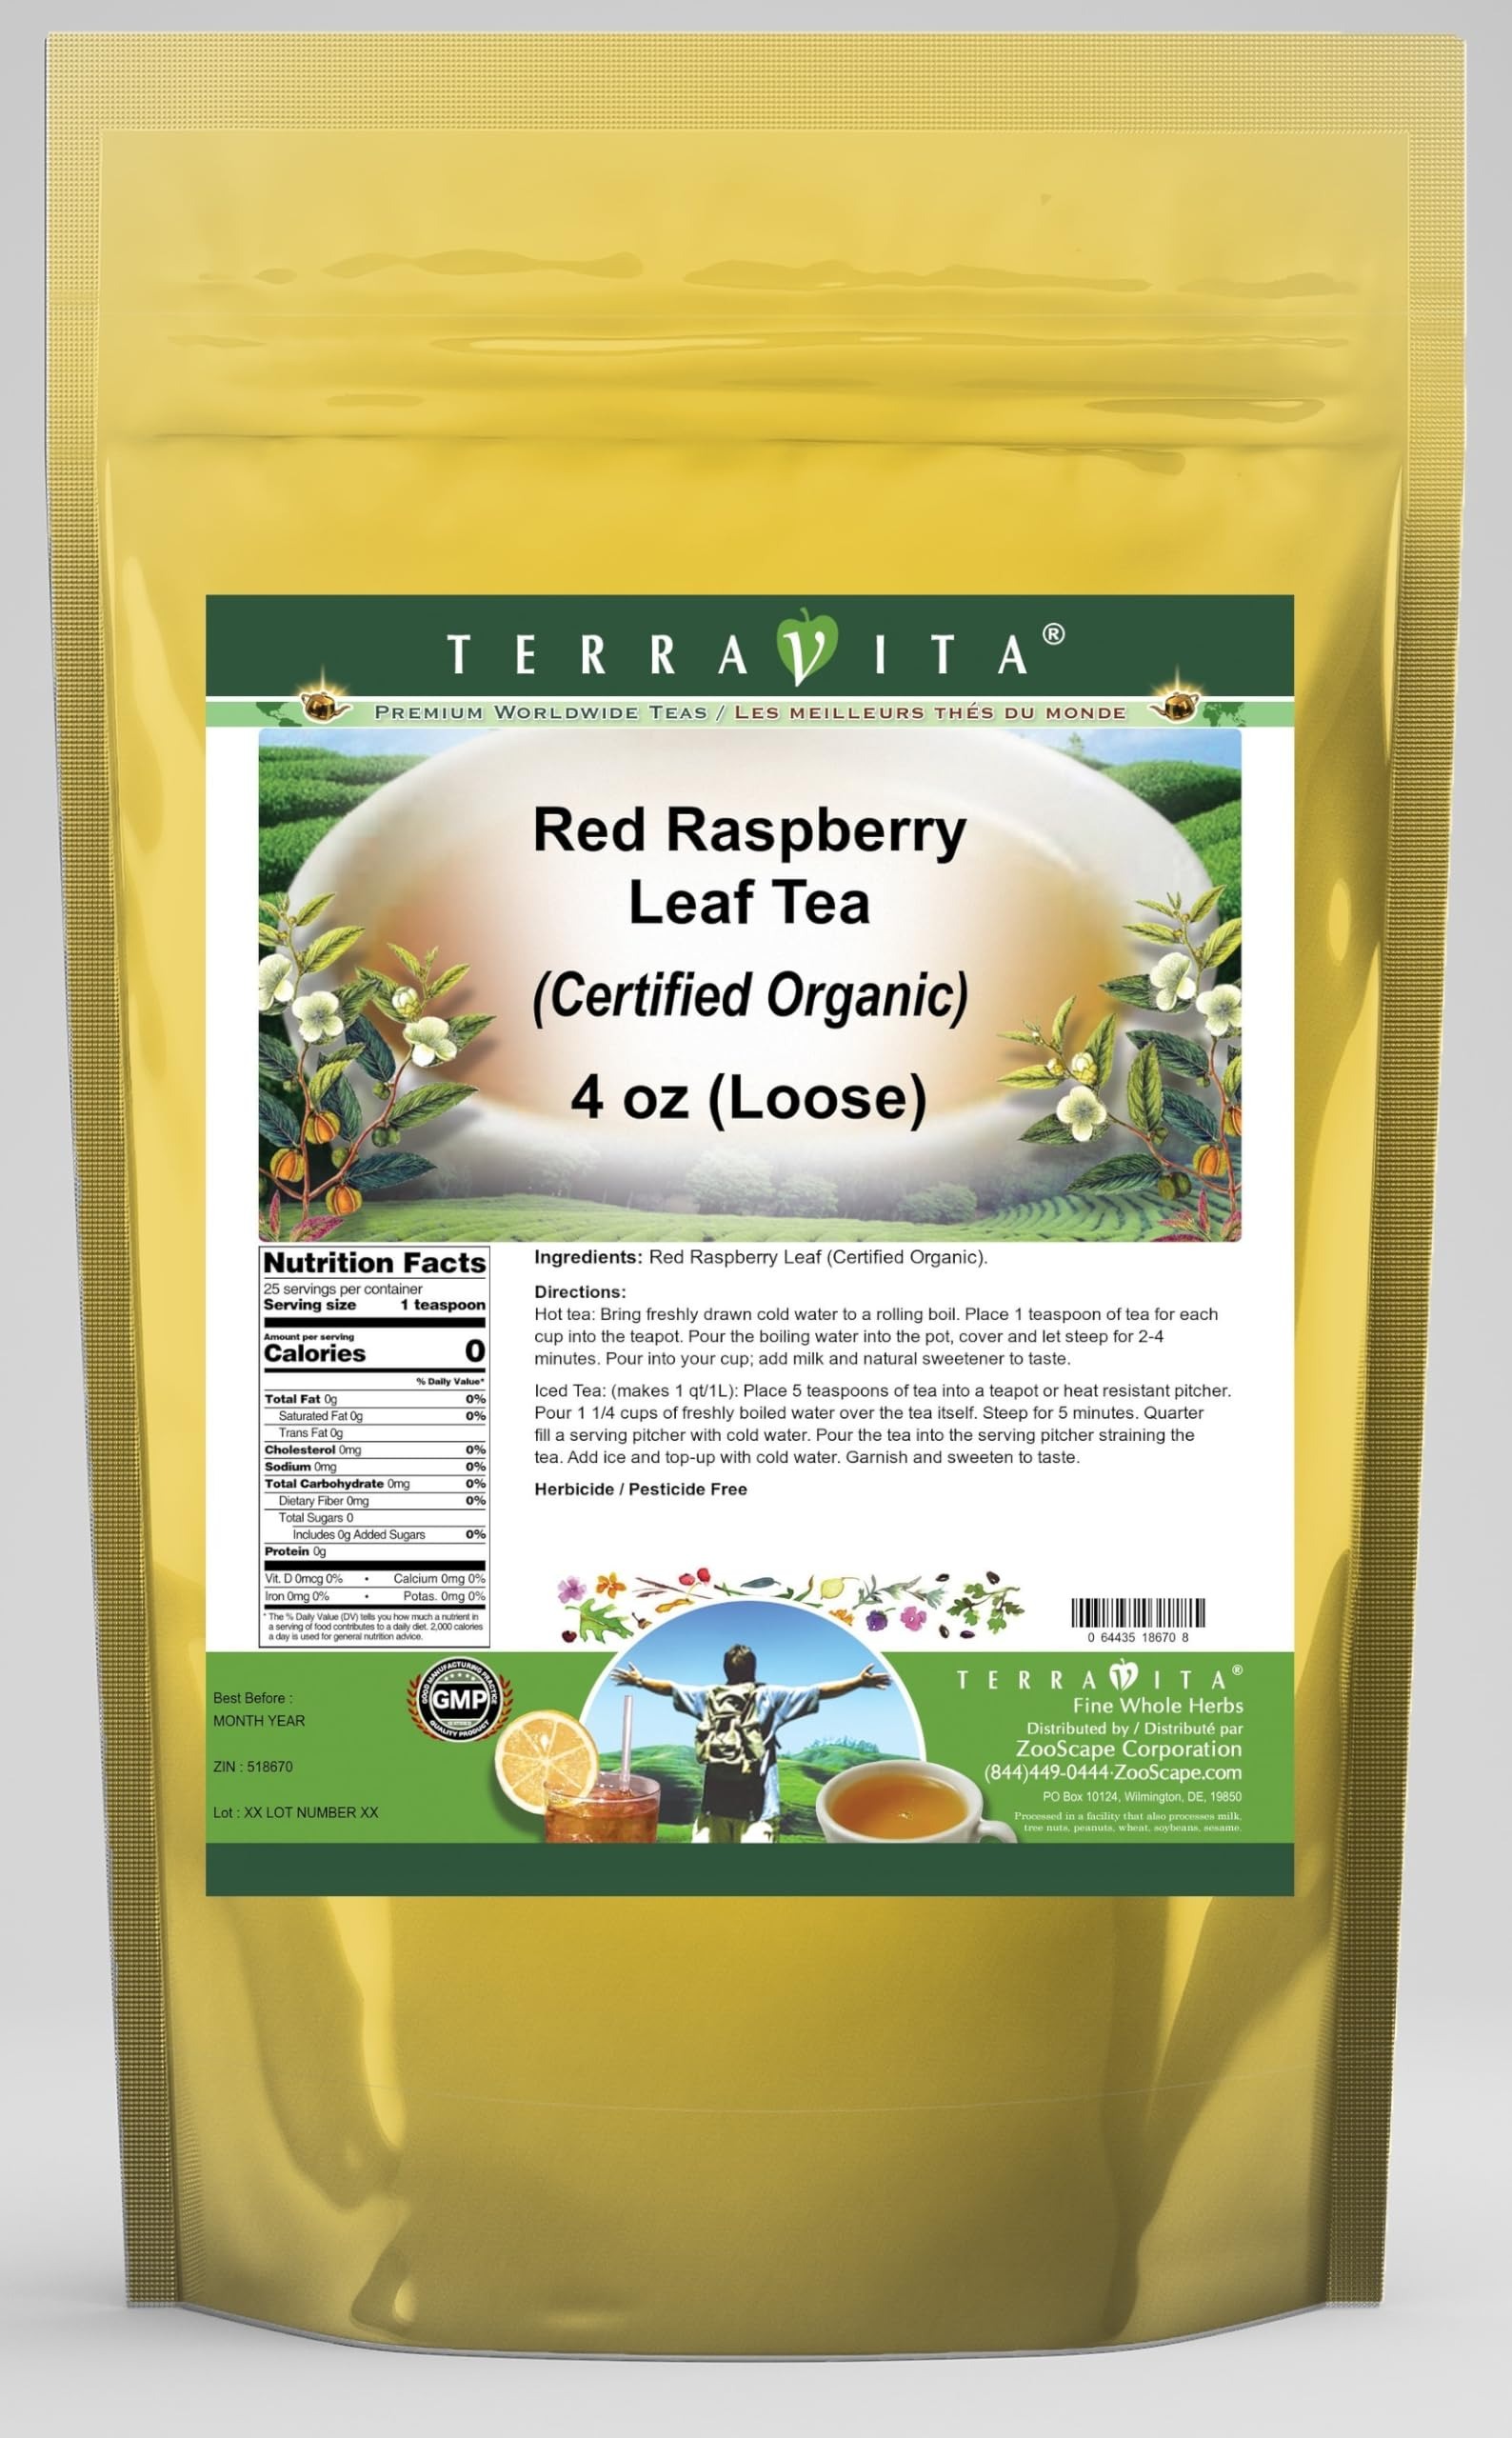
Item Name: Red Raspberry Leaf (Certified Organic) Tea (Loose) (4 oz, ZIN: 518670)
Bullet Point 1: Red Raspberry Leaf (Certified Organic) Tea (Loose) (4 oz, ZIN: 518670)
Bullet Point 2: No fillers.
Bullet Point 3: Manufacturer: TerraVita
Bullet Point 4: Size: 4 oz
Bullet Point 5: Loose Leaf Herbal Tea - Packed in a convenient upright pouch!
Product Description: Red Raspberry Leaf (Certified Organic) Tea (Loose) (4 oz, ZIN: 518670)<BR><BR>Packaged in the United States in a GMP certified facility (Good Manufacturing Practice).<BR><BR>No fillers.<BR><BR>Manufacturer: TerraVita<BR><BR>Size: 4 oz<BR><BR>Loose Leaf Herbal Tea - Packed in a convenient upright pouch!<BR><BR>Ingredients: Red Raspberry Leaf (Certified Organic)
Value: 4.0
Unit: Ounce

Price: 17.17